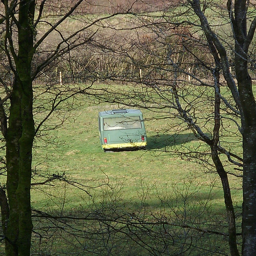
A green car is sitting on the grass.
A blue RV in a grassy field.
A green vehicle drives away through a field.
A motor vehicle on a patch of grass.
An blue van abandoned in a field near some trees